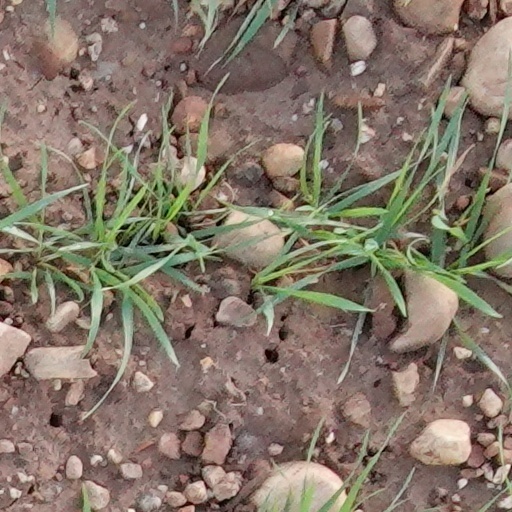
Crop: wheat